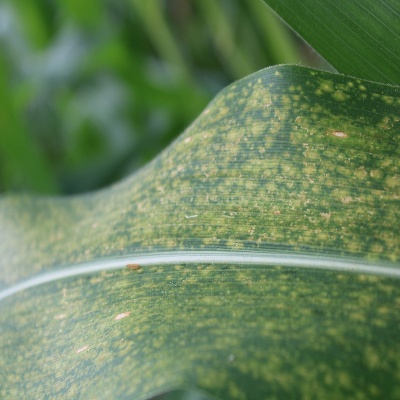
Crop: Maize
Condition: leaf spot